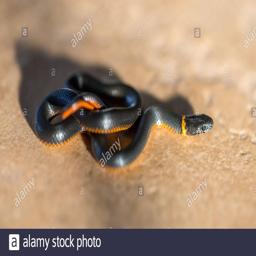
Animal: snakes